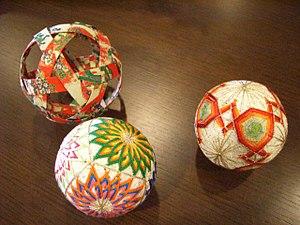
Originaire de Chine, et introduit au Japon entre 1400 et 1500, le temari était à l'origine un jouet pour enfant, confectionné à partir de restes de soie de vieux kimonos.